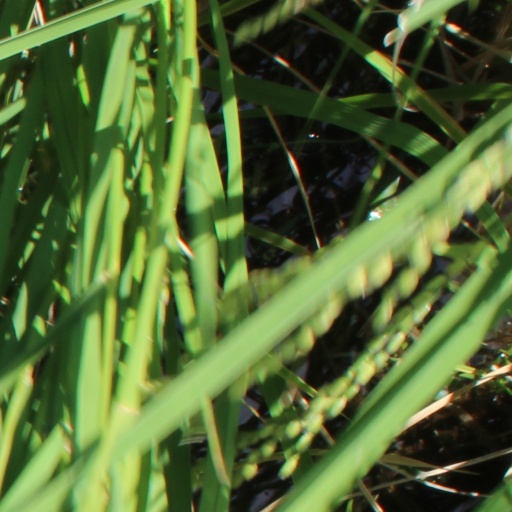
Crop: rice